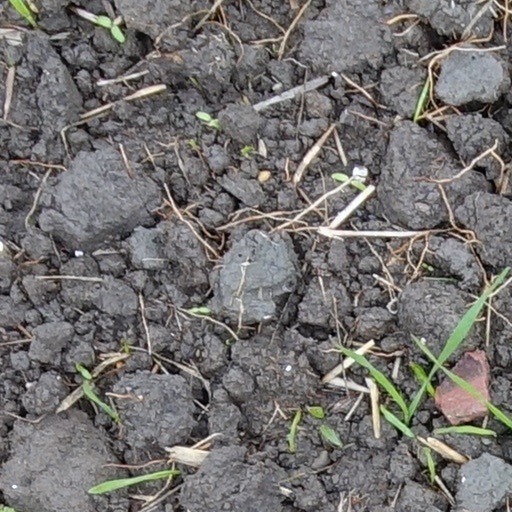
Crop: wheat